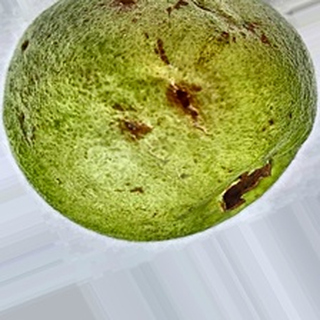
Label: guava_fruit_fly